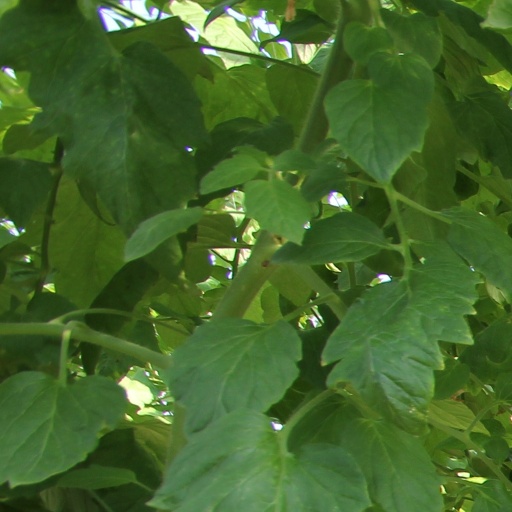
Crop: tomato